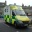
Label: ambulance